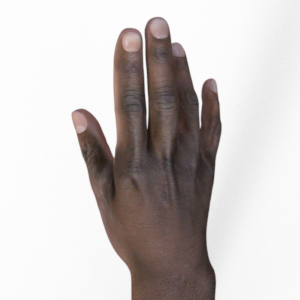
Label: paper